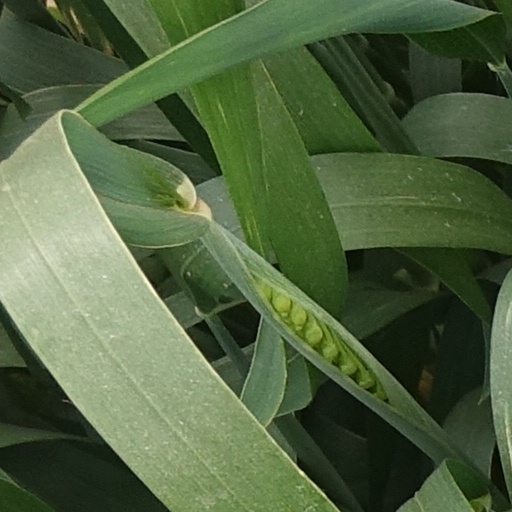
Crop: wheat